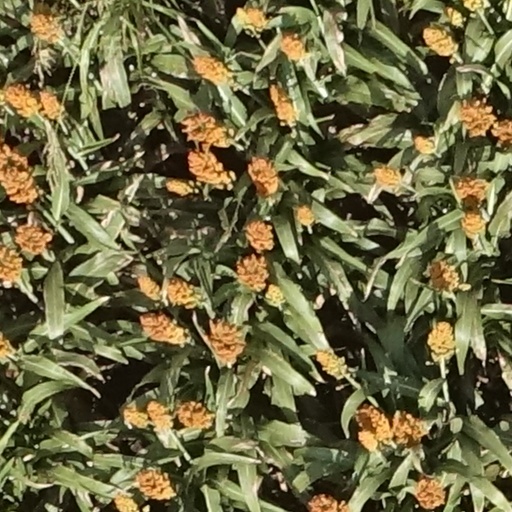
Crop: sorghum